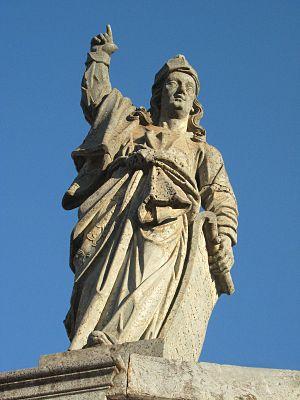
Statue du prophète Abdias, sculptée par Aleijadinho, devant l'église du sanctuaire du Bon Jésus de Matosinhos à Congonhas, Minas Gerais, Brésil